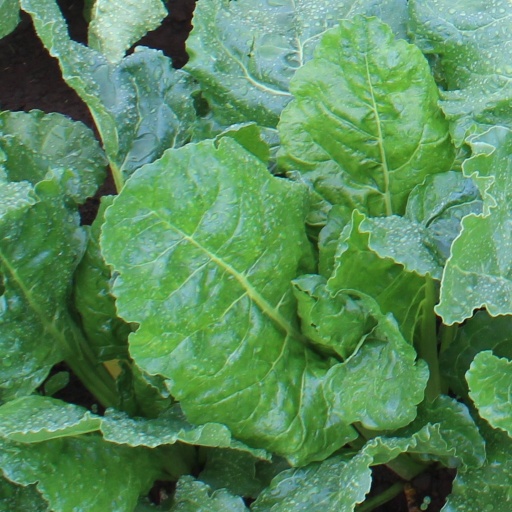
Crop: sugar beet